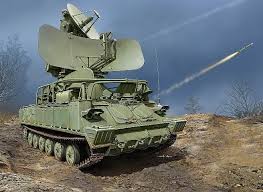
Label: Air Defense